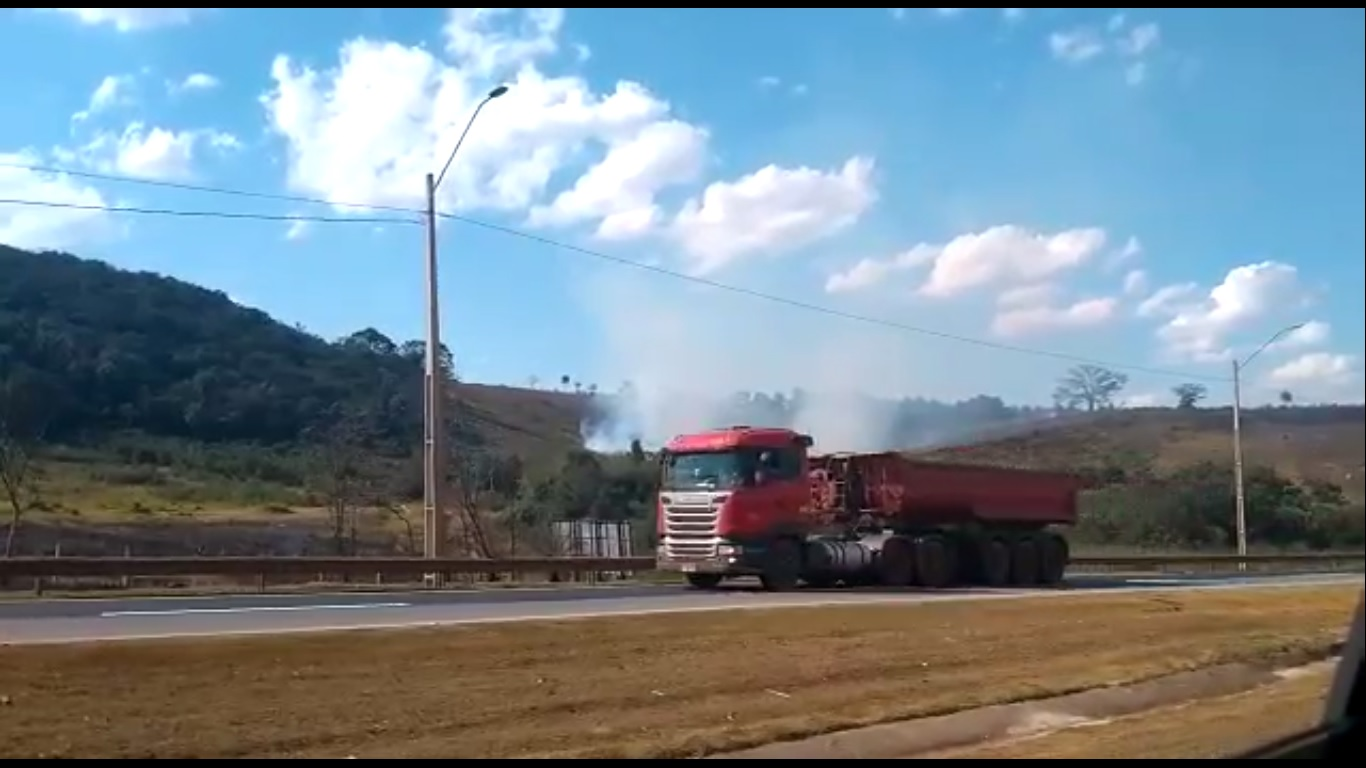
Fire: no
Smoke: yes